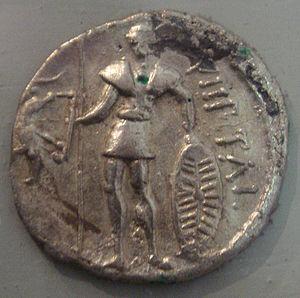
Cet article a pour vocation de servir d'index des peuples celtes ou à caractère celtique.
Les Pictons ou Pictaves constituent un peuple de la Gaule situé globalement sur le territoire correspondant aux départements actuels des Deux-Sèvres et de la Vienne